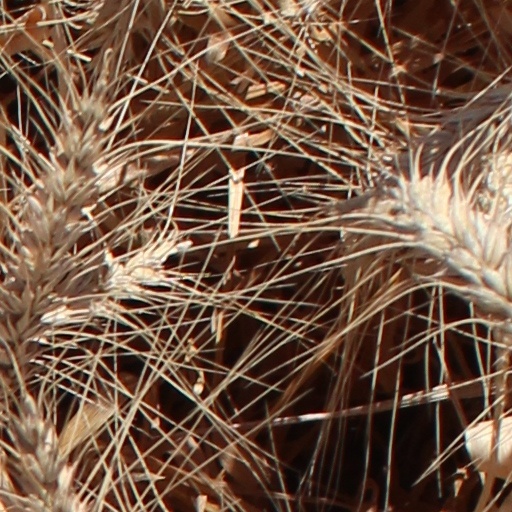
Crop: wheat